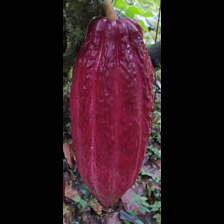
Label: sana